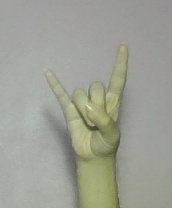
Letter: la